Francesco Sforza Pallavicino

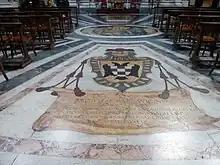
The tomb of Cardinal Francesco Sforza Pallavicino in the Church of Sant'Andrea al Quirinale, Rome

In his later years Pallavicino played an active role in Italian cultural life. He became a member of the so-called "pleias alessandrina", the international network of Neo-Latin poets gathered around Alexander VII. He warmly endorsed the activities of the Accademia del Cimento and took part to them. Leopoldo de' Medici entrusted him with the stylistic revision of the academy's sole publication, the "Saggi di naturali esperienze". On 3 February 1665 he entered the Accademia della Crusca, an association of scholars and writers devoted to the Italian language. The cardinal was a loyal protector of Gian Lorenzo Bernini's interests in Rome and with the French court, as well as mentor to his oldest son, Pietro Filippo. A late portrait of Pallavicino in red chalk on buff paper by Bernini is in the Yale University Art Gallery.